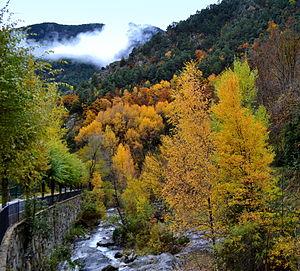
Os de Civís est un village de la commune de Les Valls de Valira dans la province de Lérida en Catalogne. Le village possède le statut particulier d'entité singulière de population.